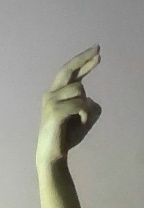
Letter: zay